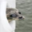
Label: seal